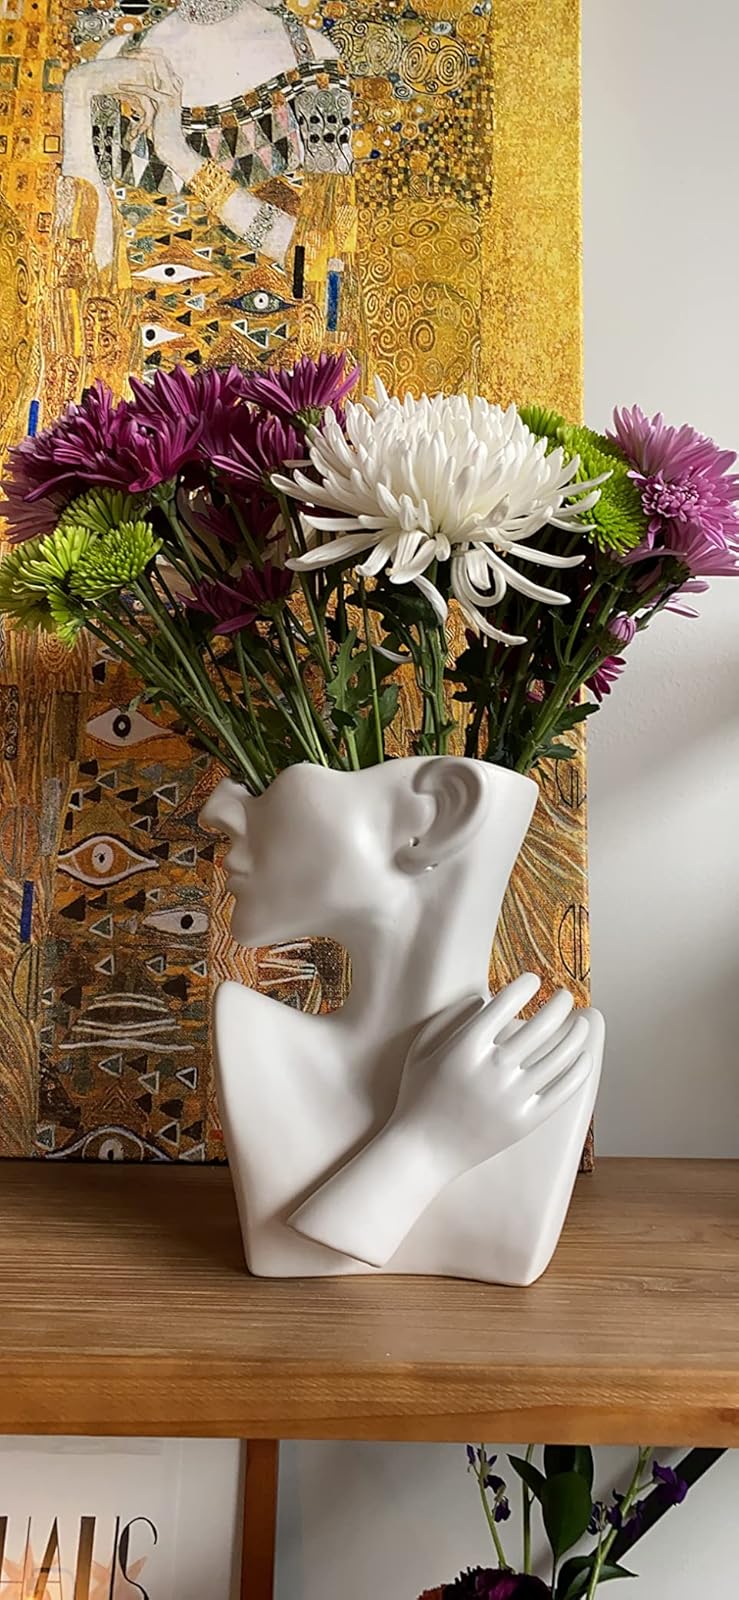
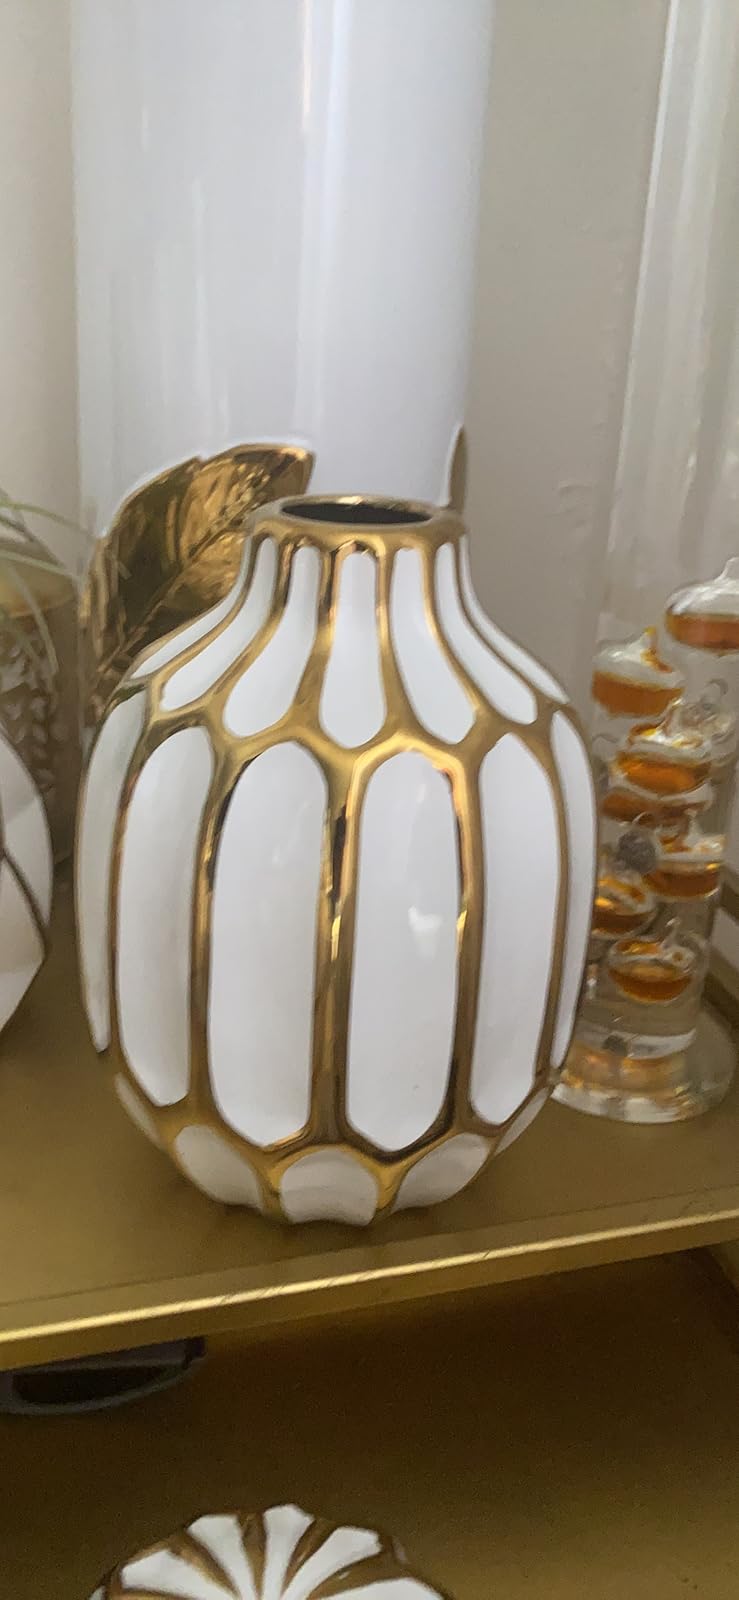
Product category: vase
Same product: no